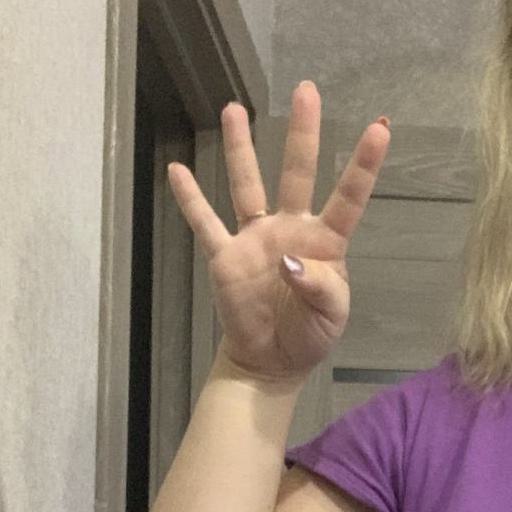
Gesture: four